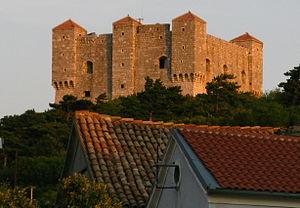
Zora la rousse est un livre du romancier juif allemand Kurt Held publié en Suisse en 1941. Il a connu en Allemagne et en Suisse des tirages considérables et a été traduit en plusieurs langues.